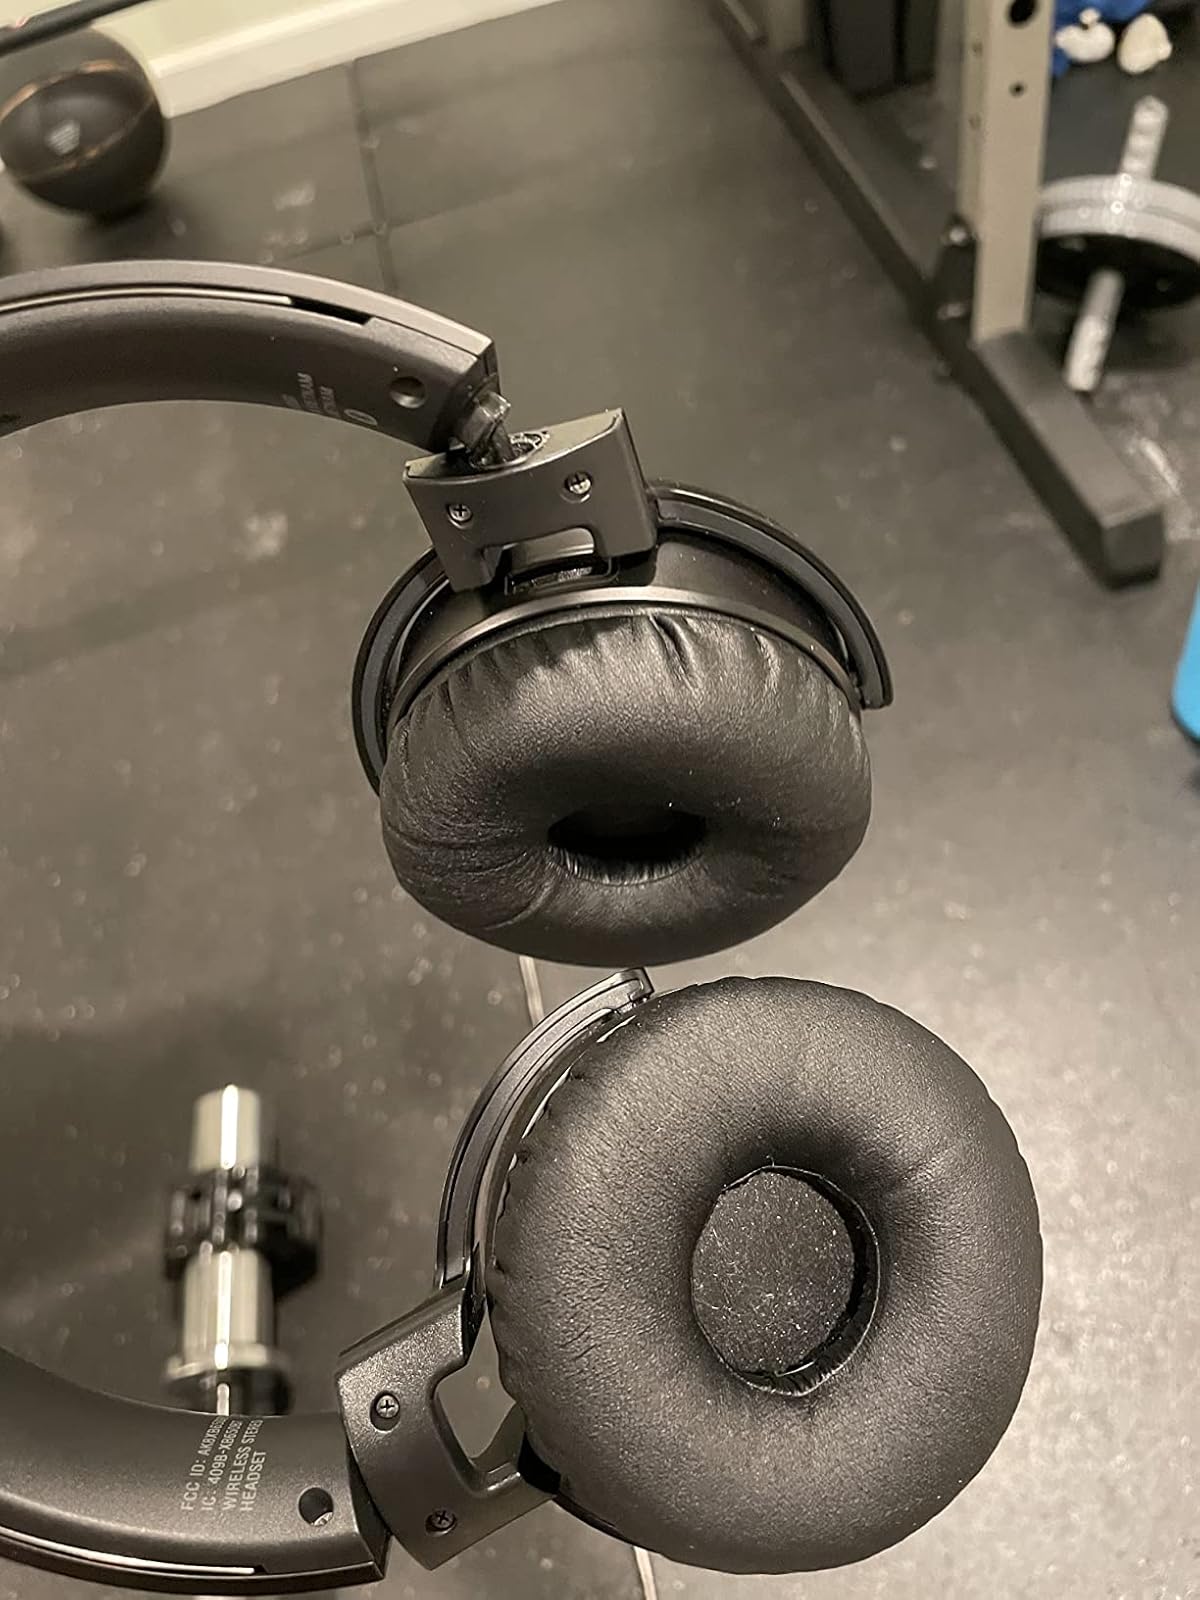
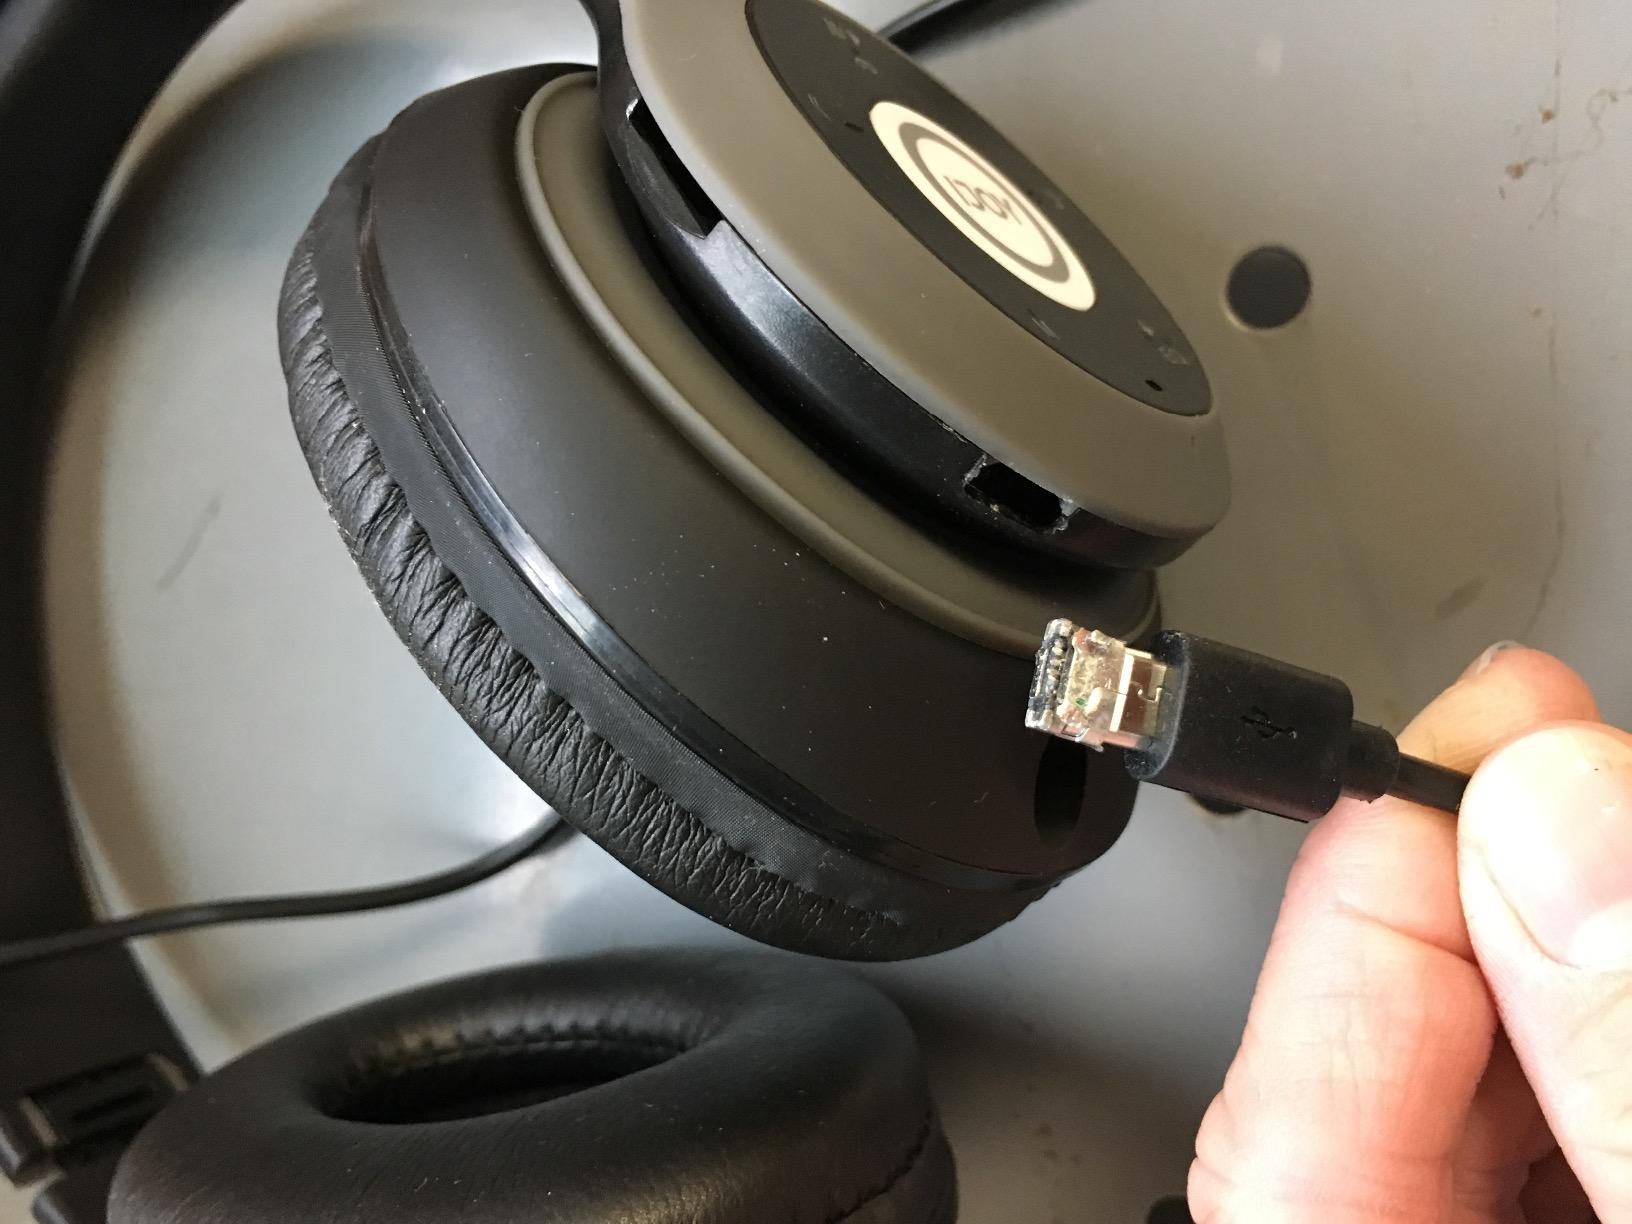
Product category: headphones
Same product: no